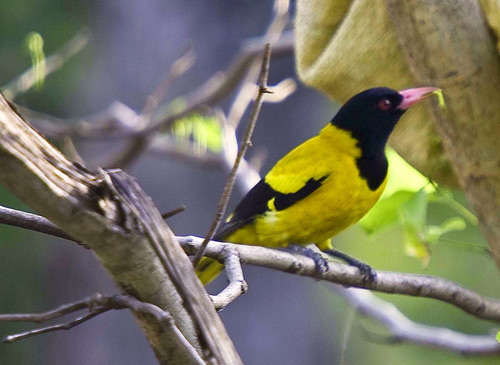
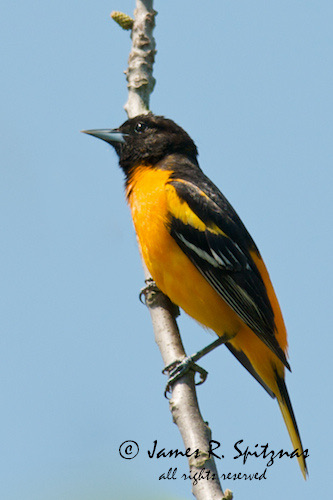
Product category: misc
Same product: yes